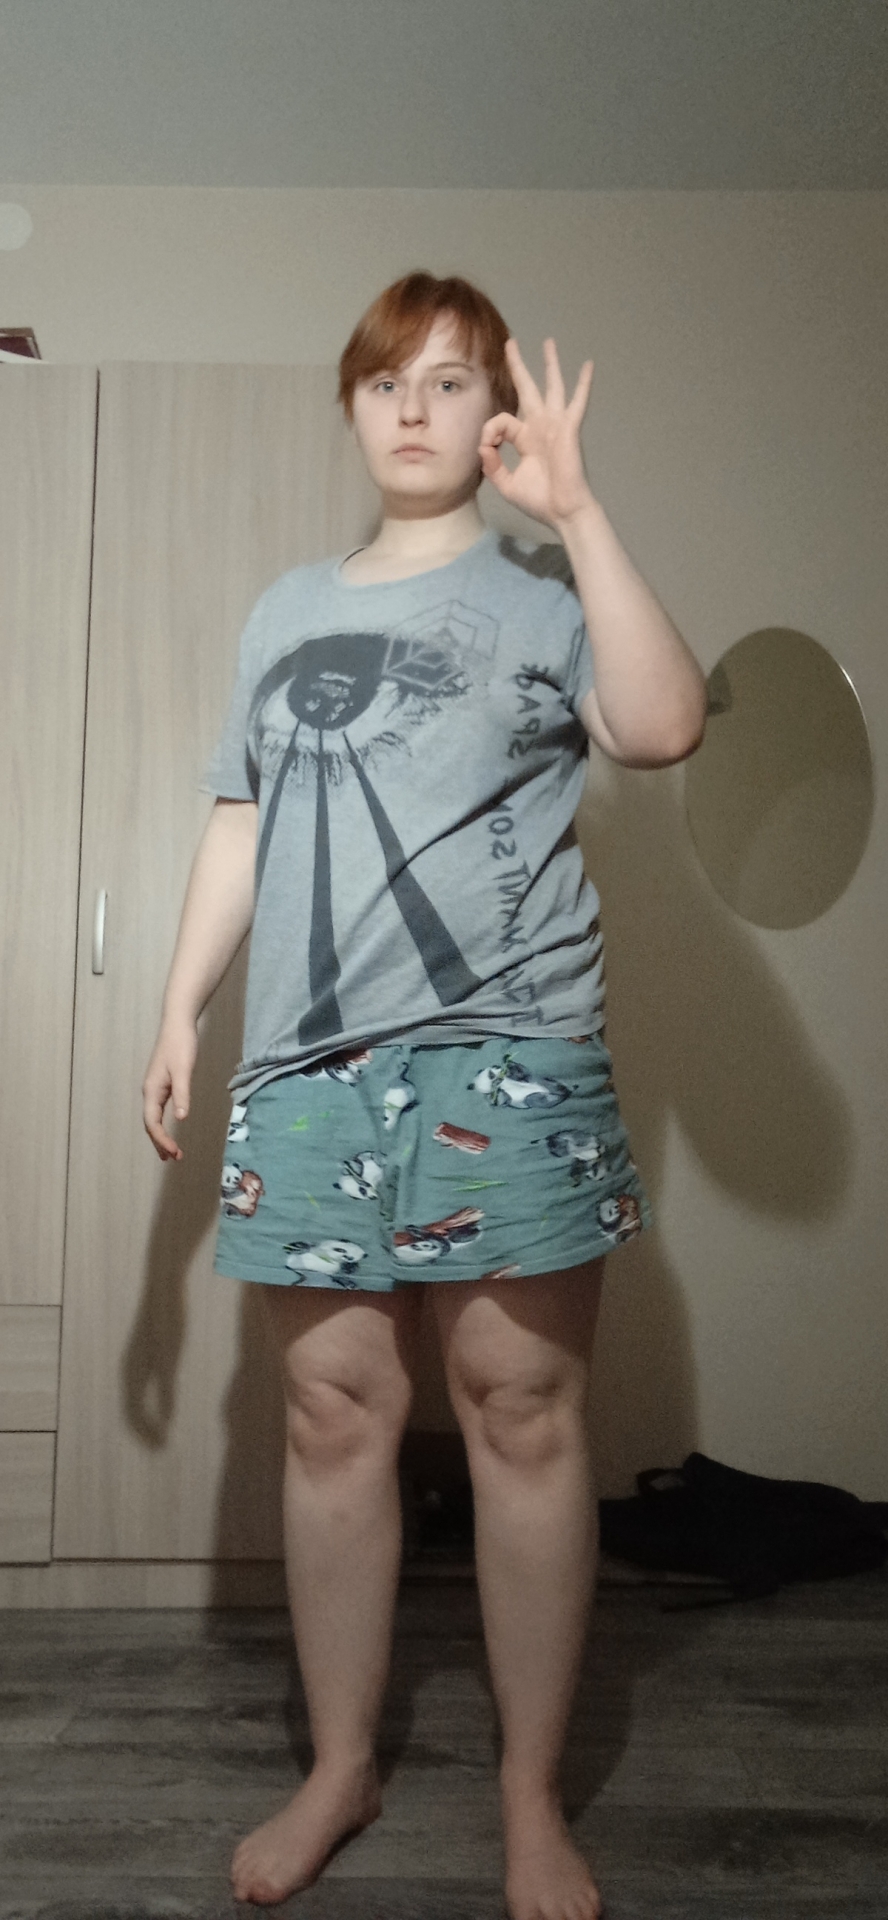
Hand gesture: ok